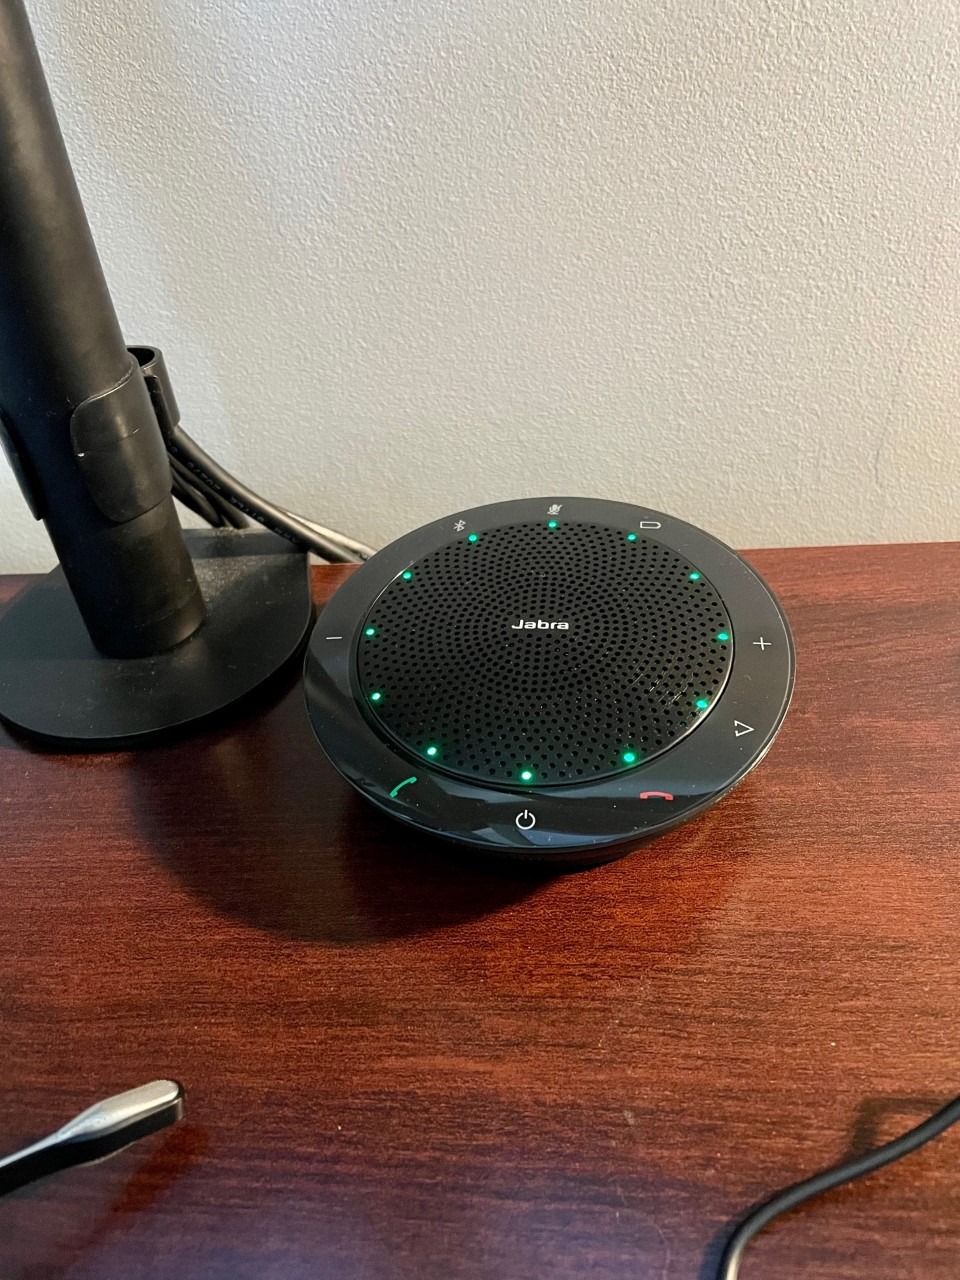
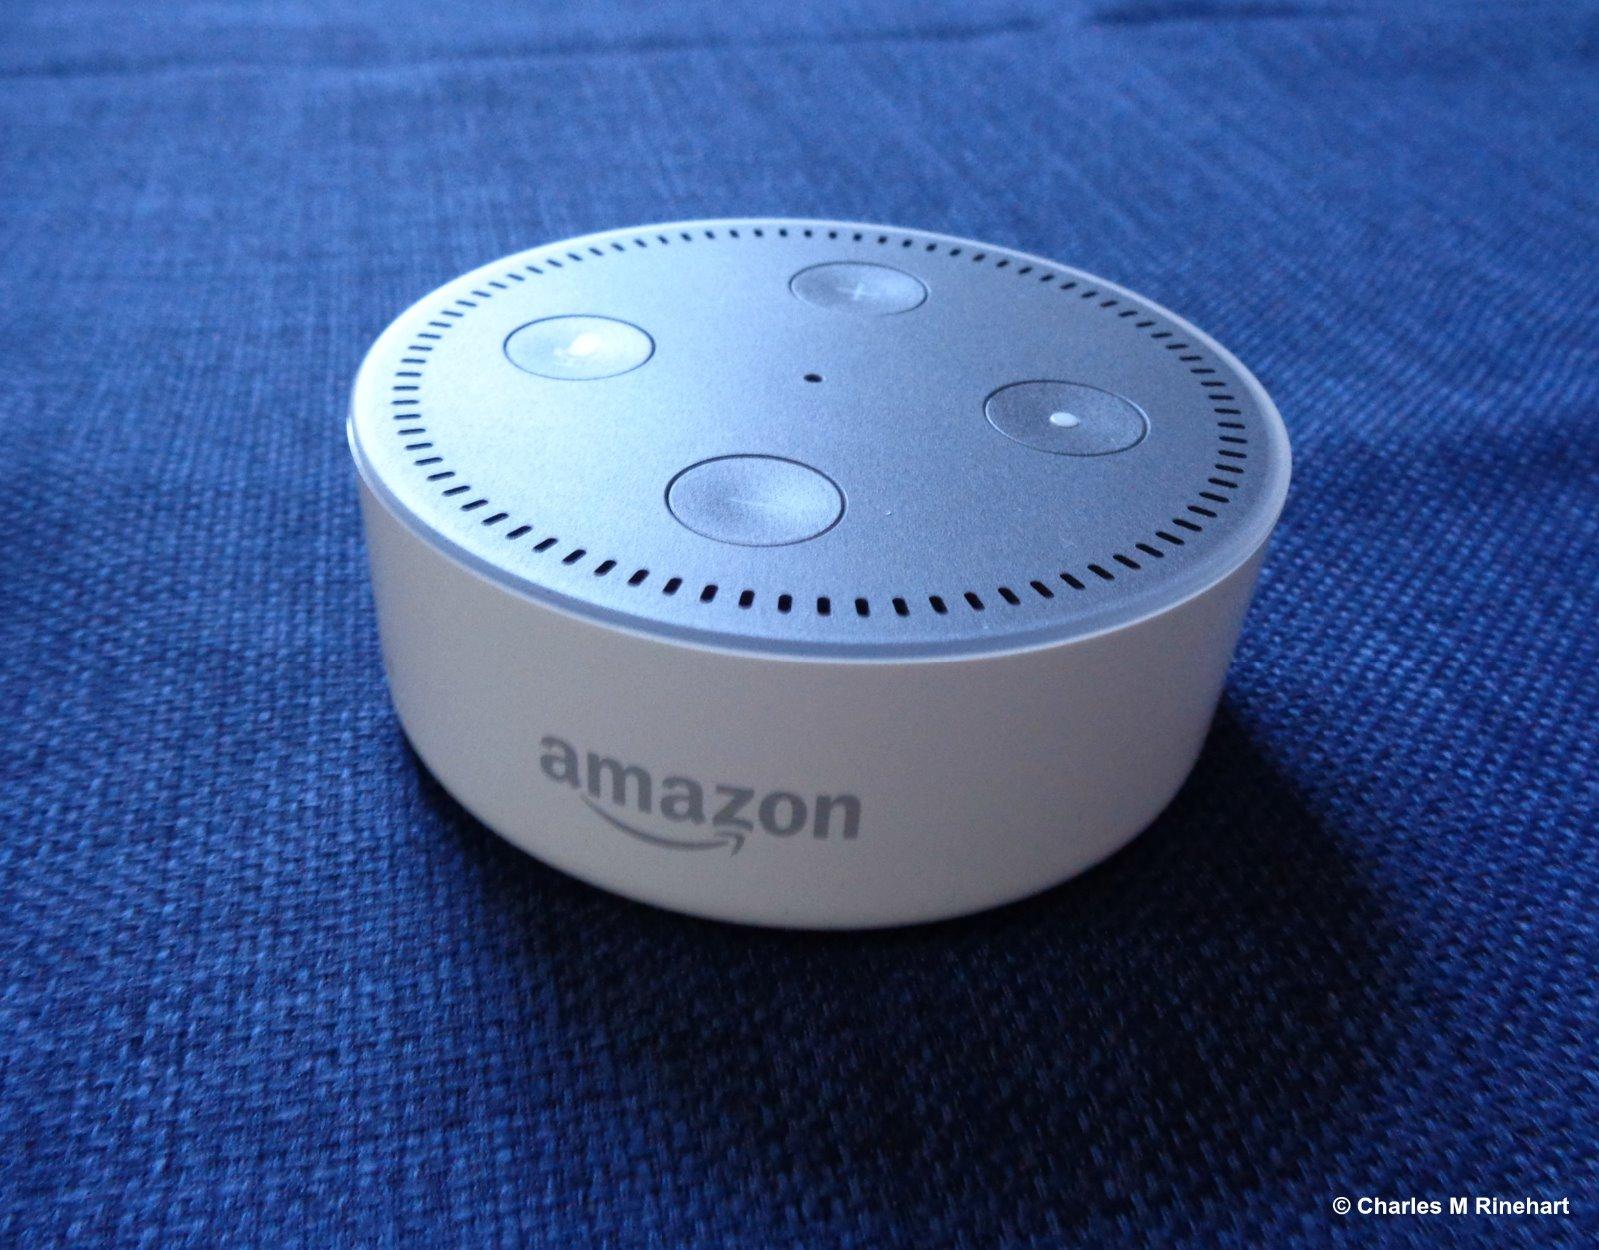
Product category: speaker
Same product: no